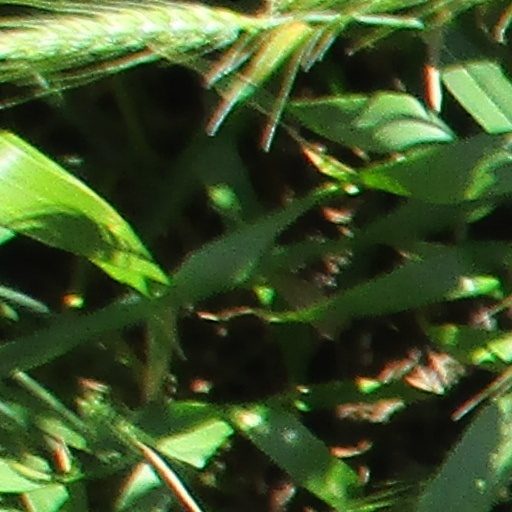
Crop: wheat